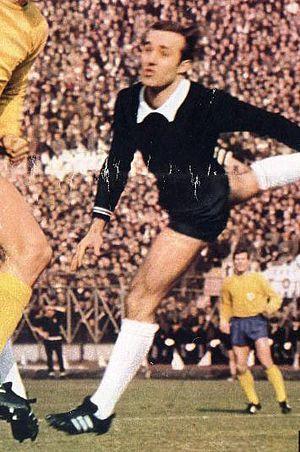
Horst Wolter est un footballeur allemand né le 8 juin 1942 à Berlin. Il joue au poste de gardien de but du début des années 1960 au milieu des années 1970. Il fait la majorité de sa carrière professionnelle à l'Eintracht Brunswick avant de rejoindre l'Hertha Berlin.